Chuck Ragan

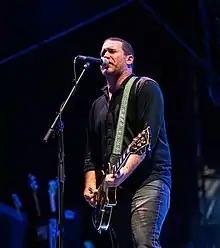
Ragan live with Hot Water Music at Rock am Ring 2019

Charles Allen Ragan (born October 30, 1974) is an American singer, songwriter, and guitarist. He is the guitarist and vocalist of the band Hot Water Music. Ragan has also released a variety of solo material, including a series of 7-inches on No Idea Records, a live album and three studio albums on Side One Dummy Records.